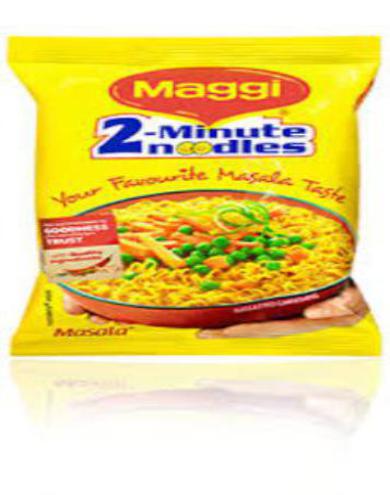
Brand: maggi noodles
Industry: Food